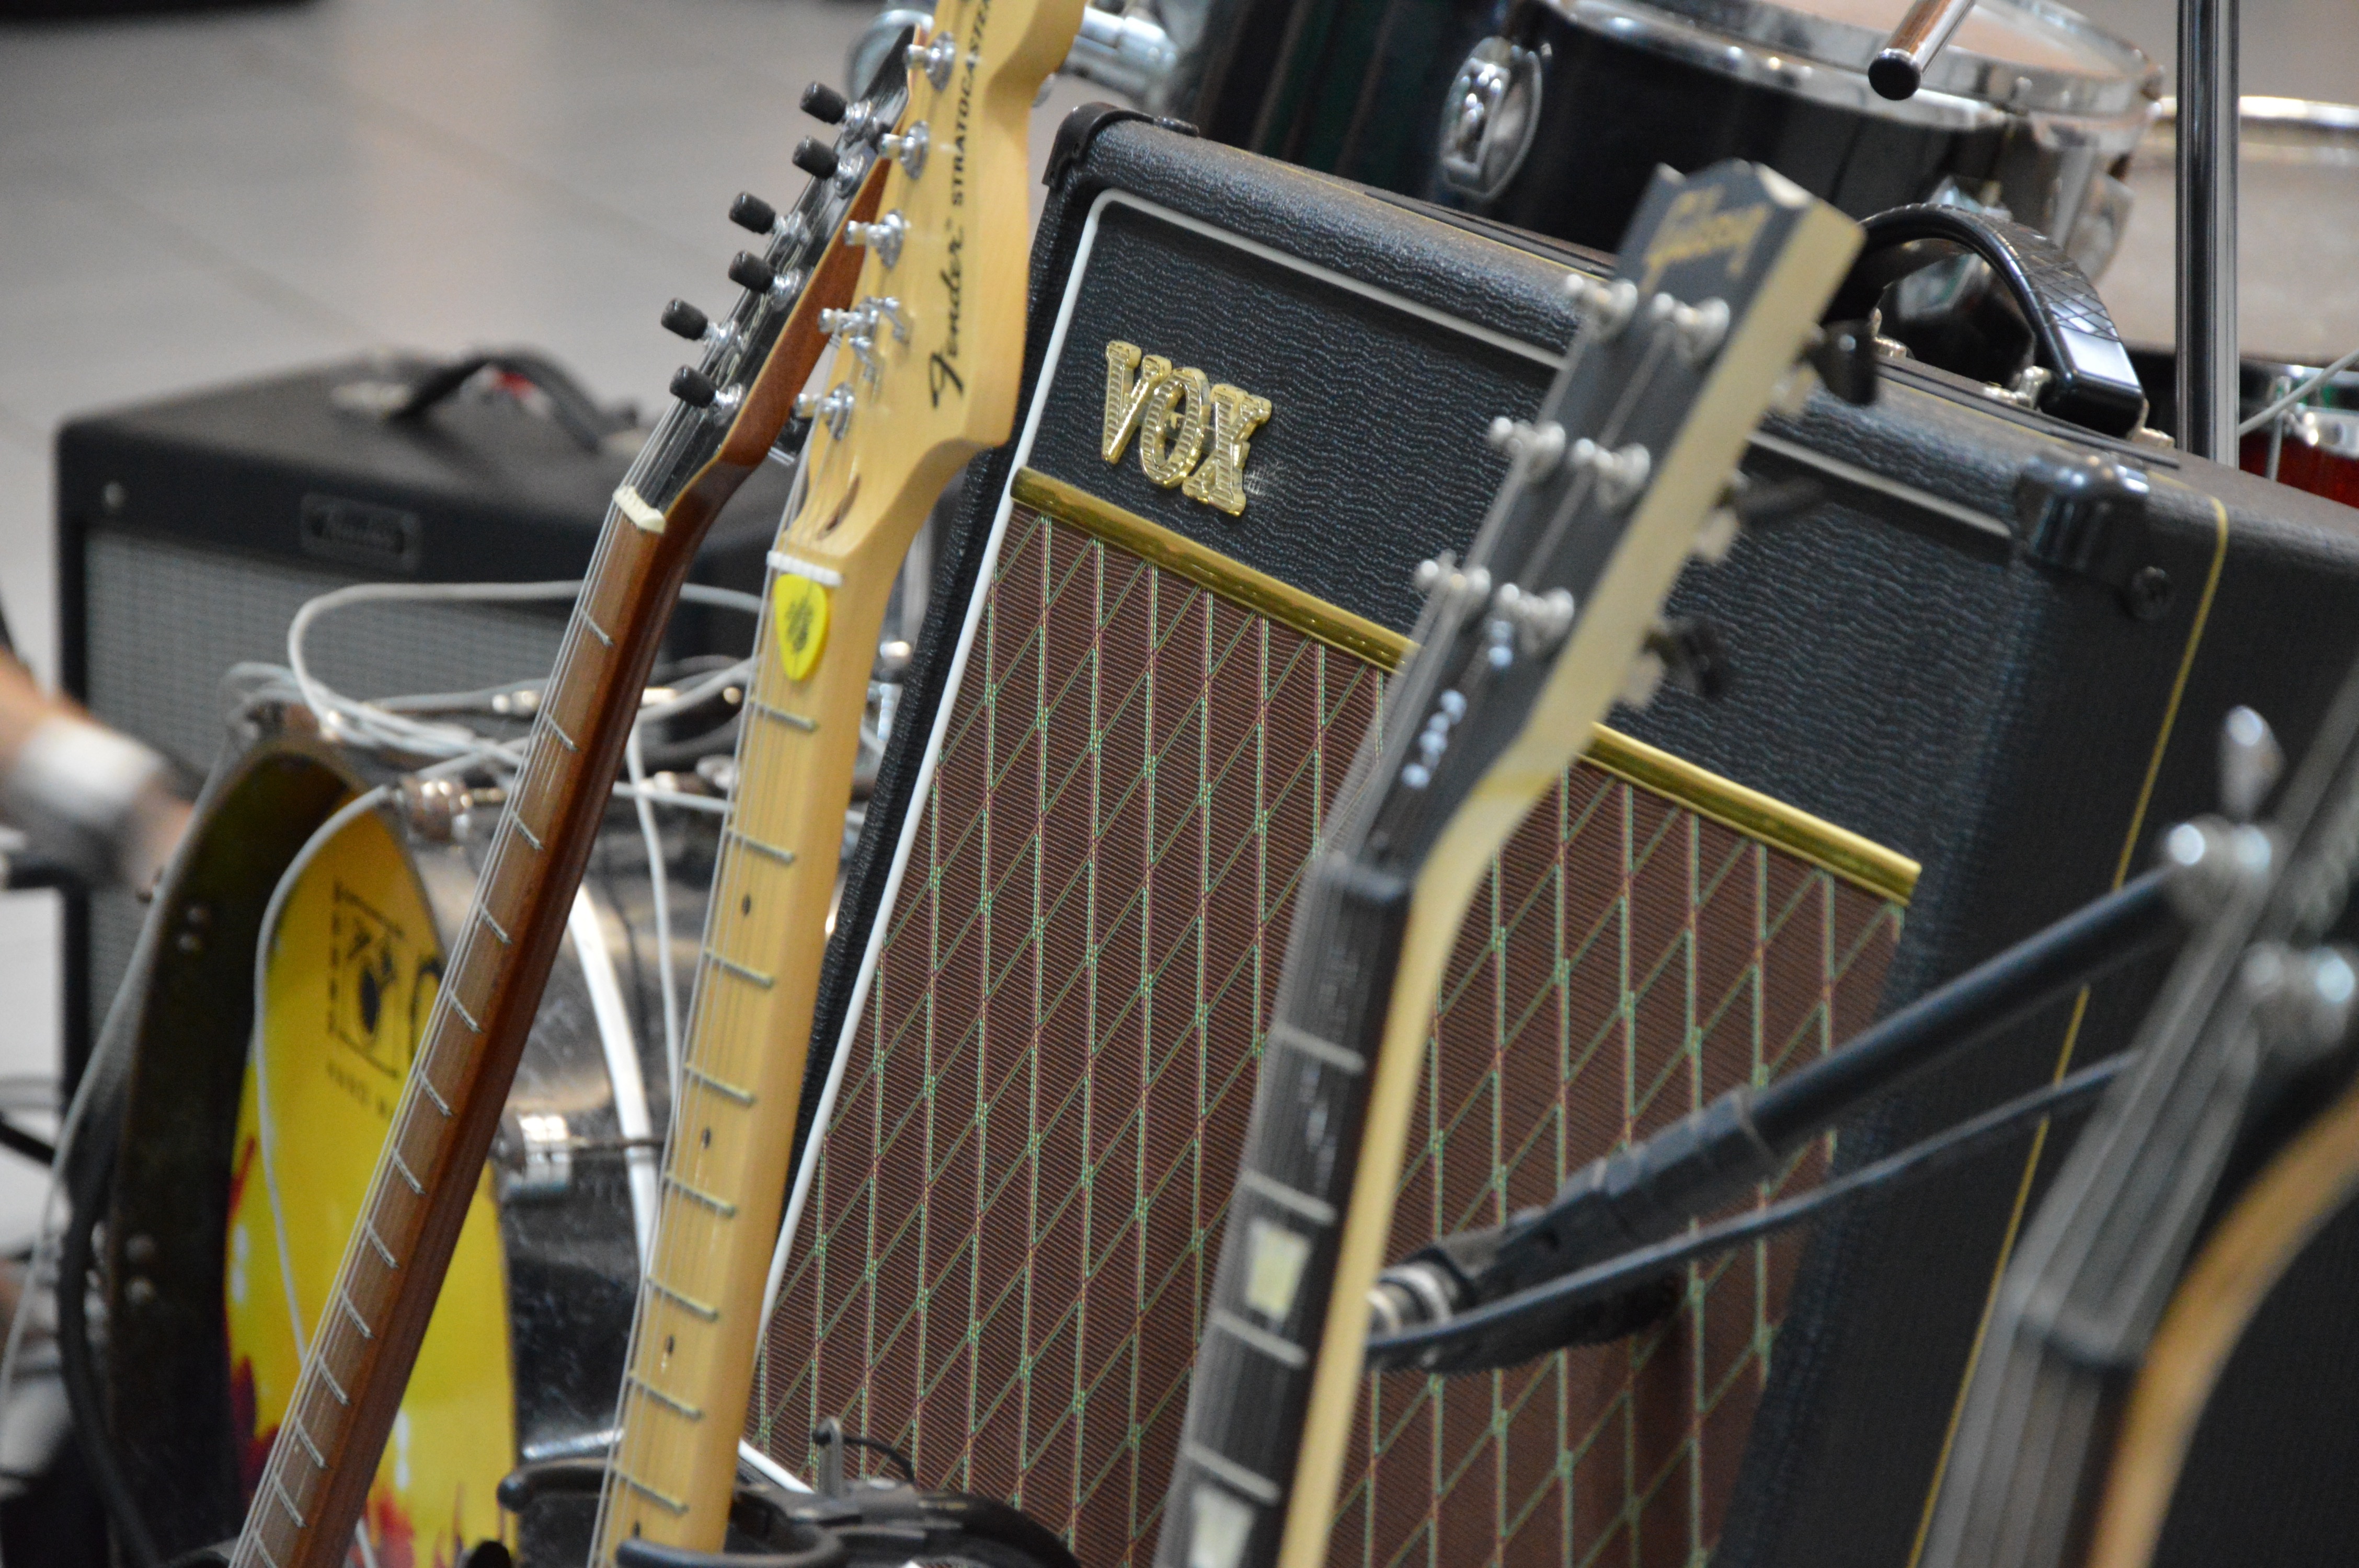
guitar, vehicle, drum, amplifier, split, vox, gibson, skin head percussion instrument